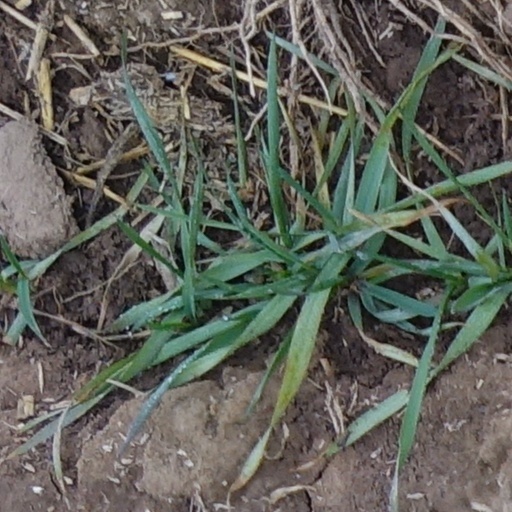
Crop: wheat